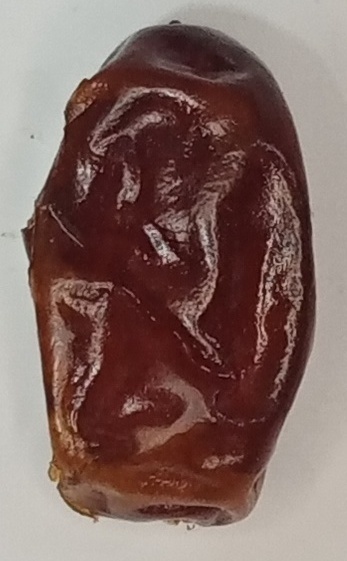
Variety: aseel
Size: medium
Grade: grade-1